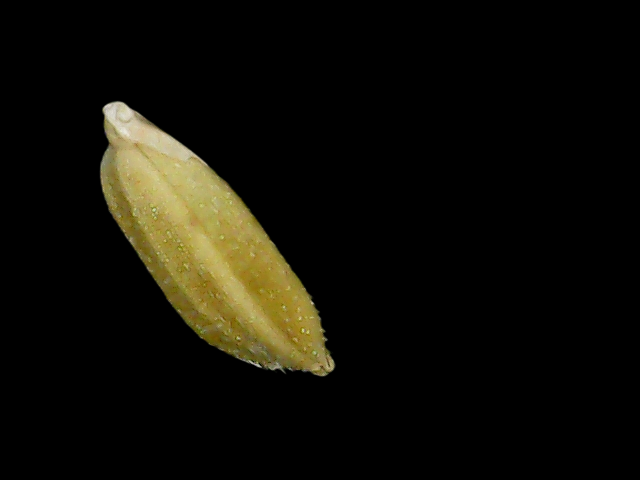
Rice variety: Bd95